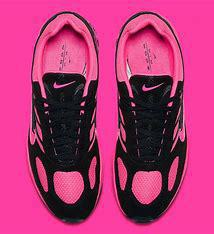
Brand: Nike
Model: Air Ghost Racer